Mrs Henderson Presents (musical)

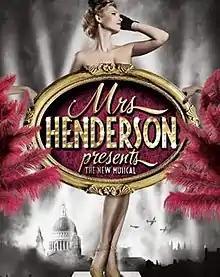
Theatre Royal, Bath promotional artwork

Mrs Henderson Presents is a musical comedy with music by George Fenton and Simon Chamberlain, with lyrics by Don Black and a book by Terry Johnson. Based on the 2005 film "Mrs Henderson Presents", the musical received its world premiere at the Theatre Royal, Bath in 2015 and transferred to the West End's Noël Coward Theatre in February 2016. The film was based on the true story of Laura Henderson and London's Windmill Theatre.